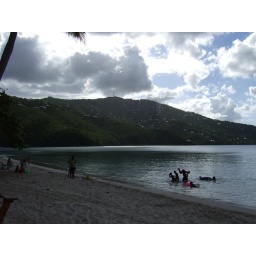
The clouds made a great little sliver of reflective sunshine on a tiny piece of water near one end of the bay...